Lucia Votano

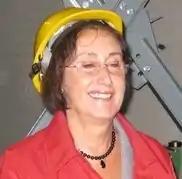

Lucia Votano (born 2 November 1947) is an Italian astroparticle physicist, and the first woman to direct the Gran Sasso National Laboratory, from 2009 to 2012. Her research focuses on neutrinos, and she was the coordinator of the OPERA experiment, that led to the first detection of tau neutrinos from muon neutrino oscillation.